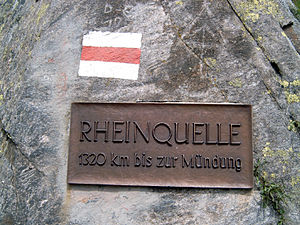
Tomasee / Skiltet med den forkerte længde for Rhinens løb
Skiltet ved Tomasee
Tomasee er en sø på den nordlige side af Piz Badus, over landsbyen Tschamut/Sedrun i Kanton Graubünden i de Schweiziske Alper. Søen ligger 2.345 m over havet i nærheden af Oberalppasset. Søen har et overfladeareal på 2,5 ha.